Brolga

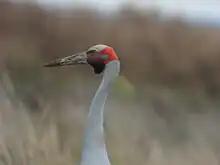

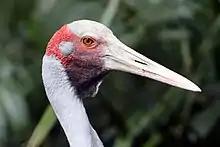
Close up of the head

Brolgas are widespread and often abundant in north and north-east Australia, especially north-east Queensland, and are common as far south as Victoria. They are also found in southern New Guinea and as rare vagrants in New Zealand and the northern part of Western Australia. The population in northern Australia is estimated at between 20,000 and 100,000 birds and in southern Australia, 1,000 birds. The number of individuals in New Guinea is unknown. Until 1961, brolgas were thought to be the only species of crane in Australia, until the sarus crane was also located in Queensland.